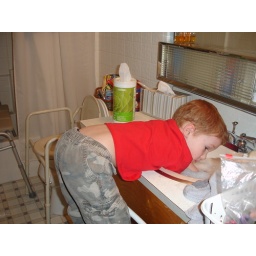
Matt cleaning up in the bathroom sink